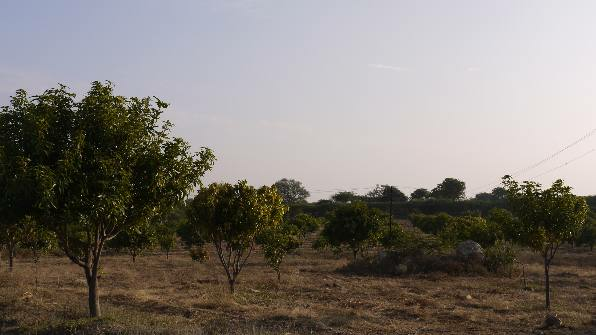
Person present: No